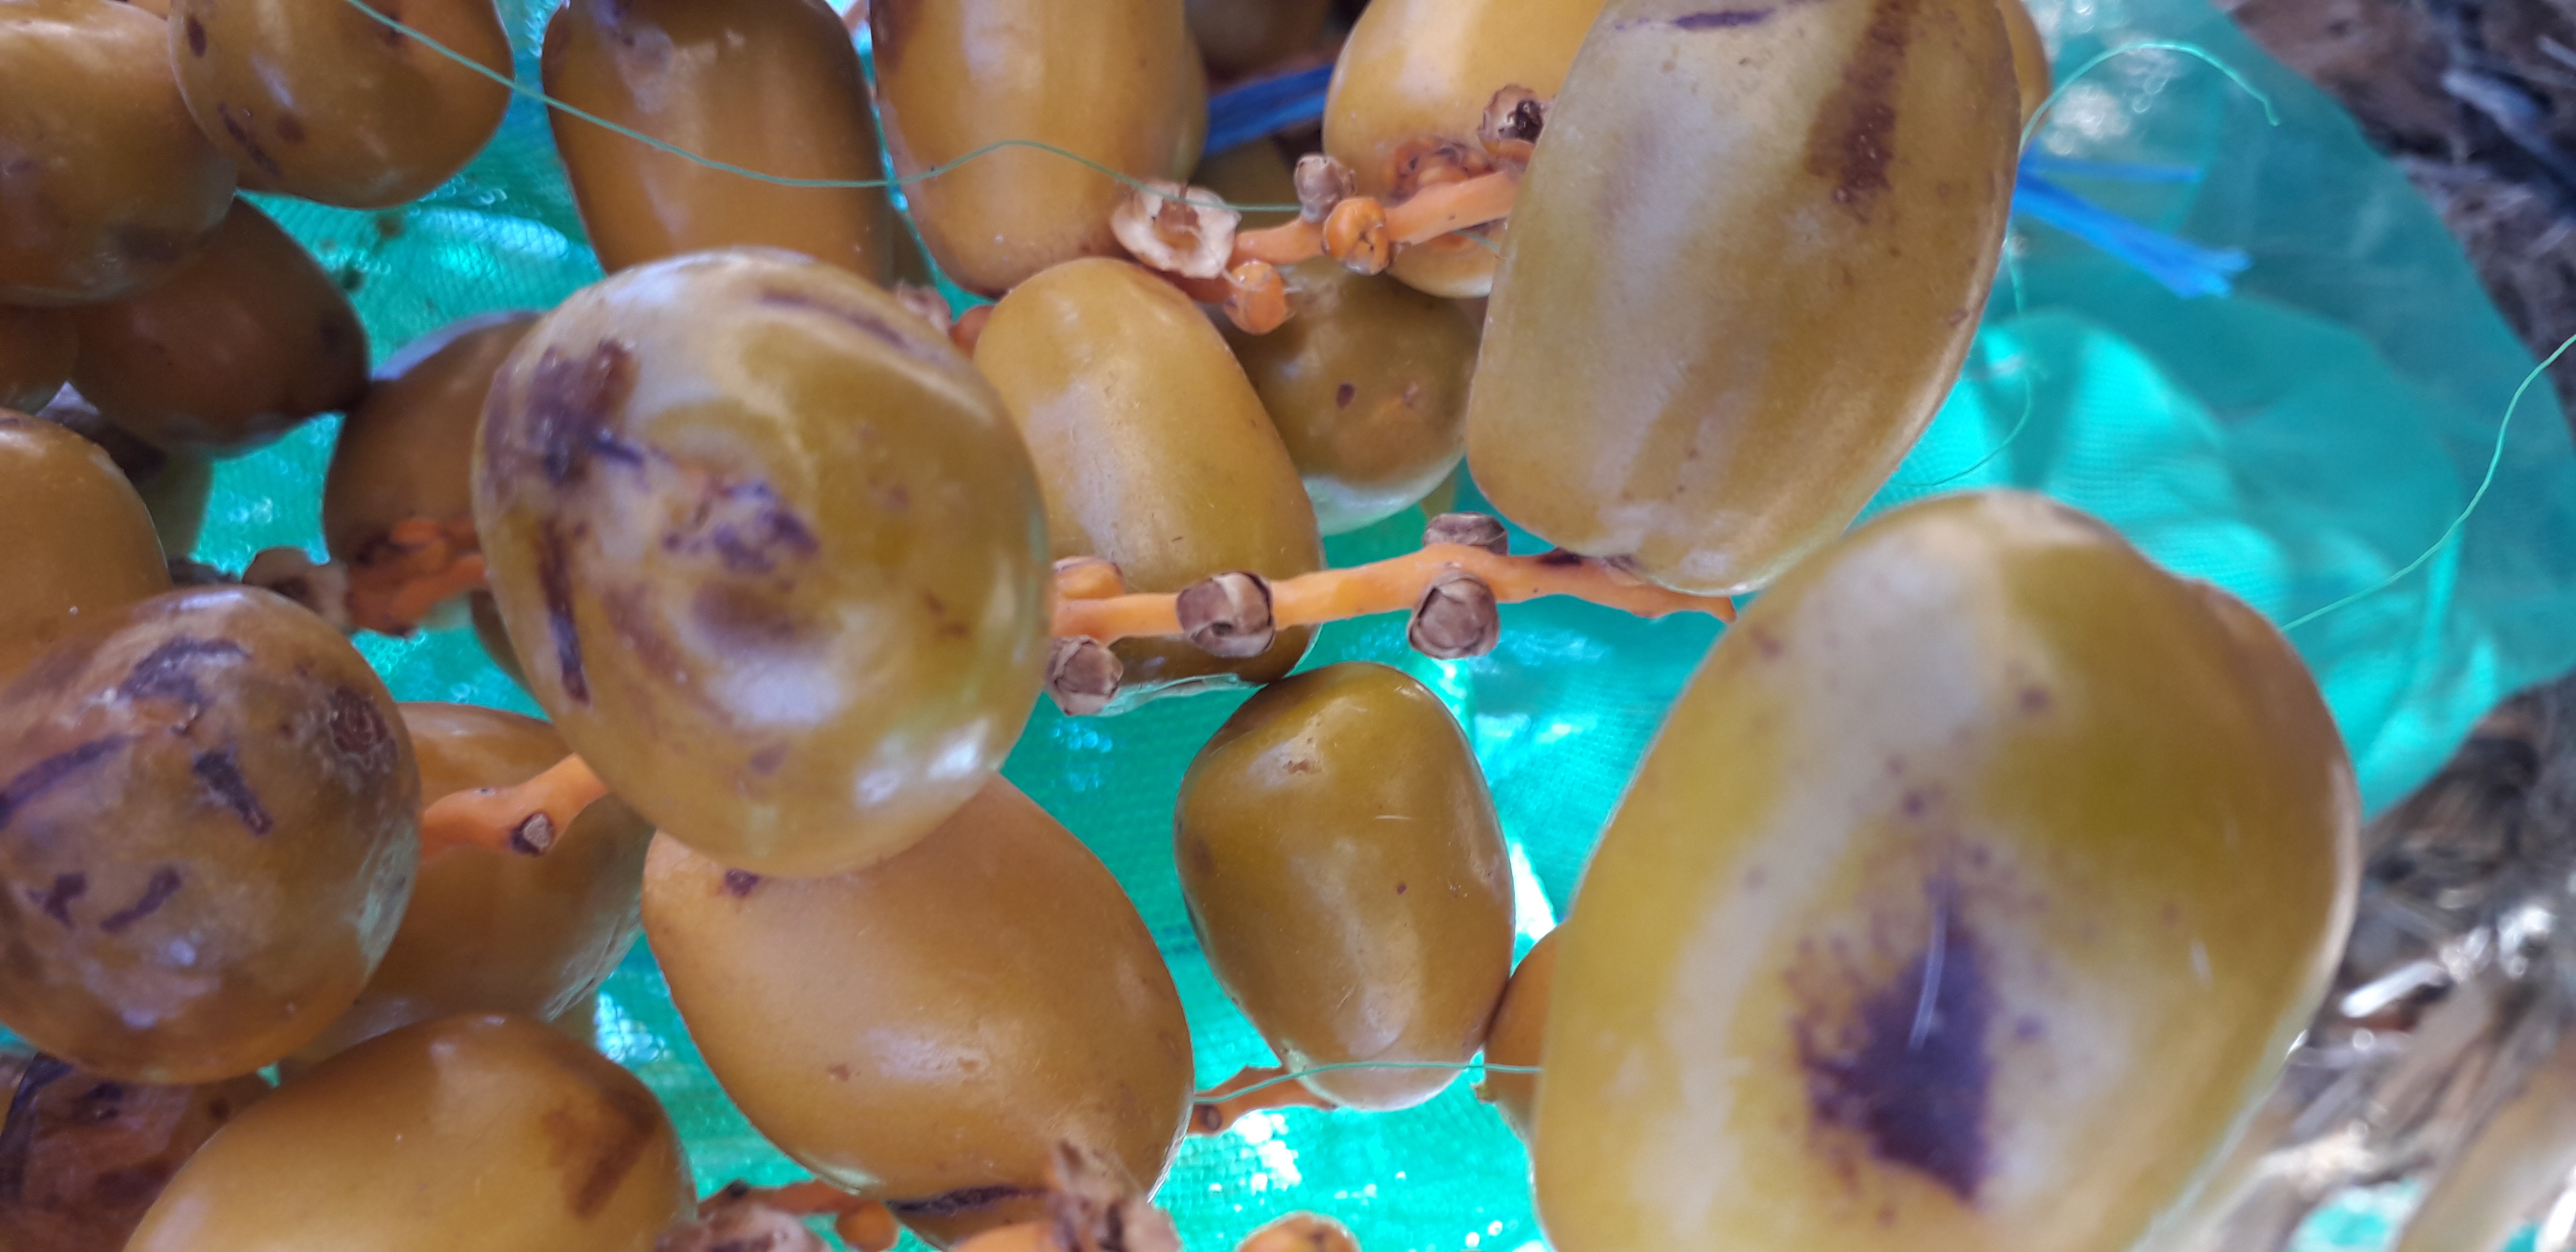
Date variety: Boufagous